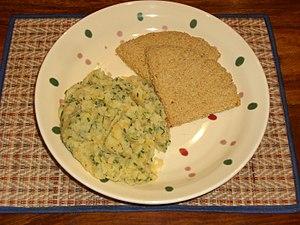
La cuisine écossaise est la cuisine de l'Écosse. Elle a influencé et fut influencée par les autres cuisines britanniques.
Les oatcakes sont des gâteaux secs écossais et irlandais, très plats, réalisés à partir de flocons d'avoine, traditionnellement en forme de quart de cercle. Ils sont considérés comme le pain traditionnel écossais.
La culture de l'Écosse forme une synthèse des différentes cultures, celtes, pictes et anglaises principalement, ayant baigné le pays. Les reliefs naturels, délimitant géographiquement les Highlands, montagneux et isolés, au Nord, et les Lowlands, plus ouverts aux échanges culturels et commerciaux avec l'Angleterre, ont joué un rôle important dans l'établissement du panorama culturel écossais.